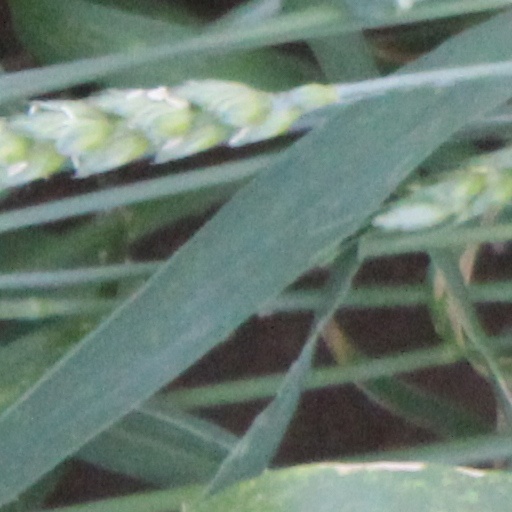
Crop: wheat